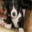
Label: dog